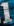
Number: 1